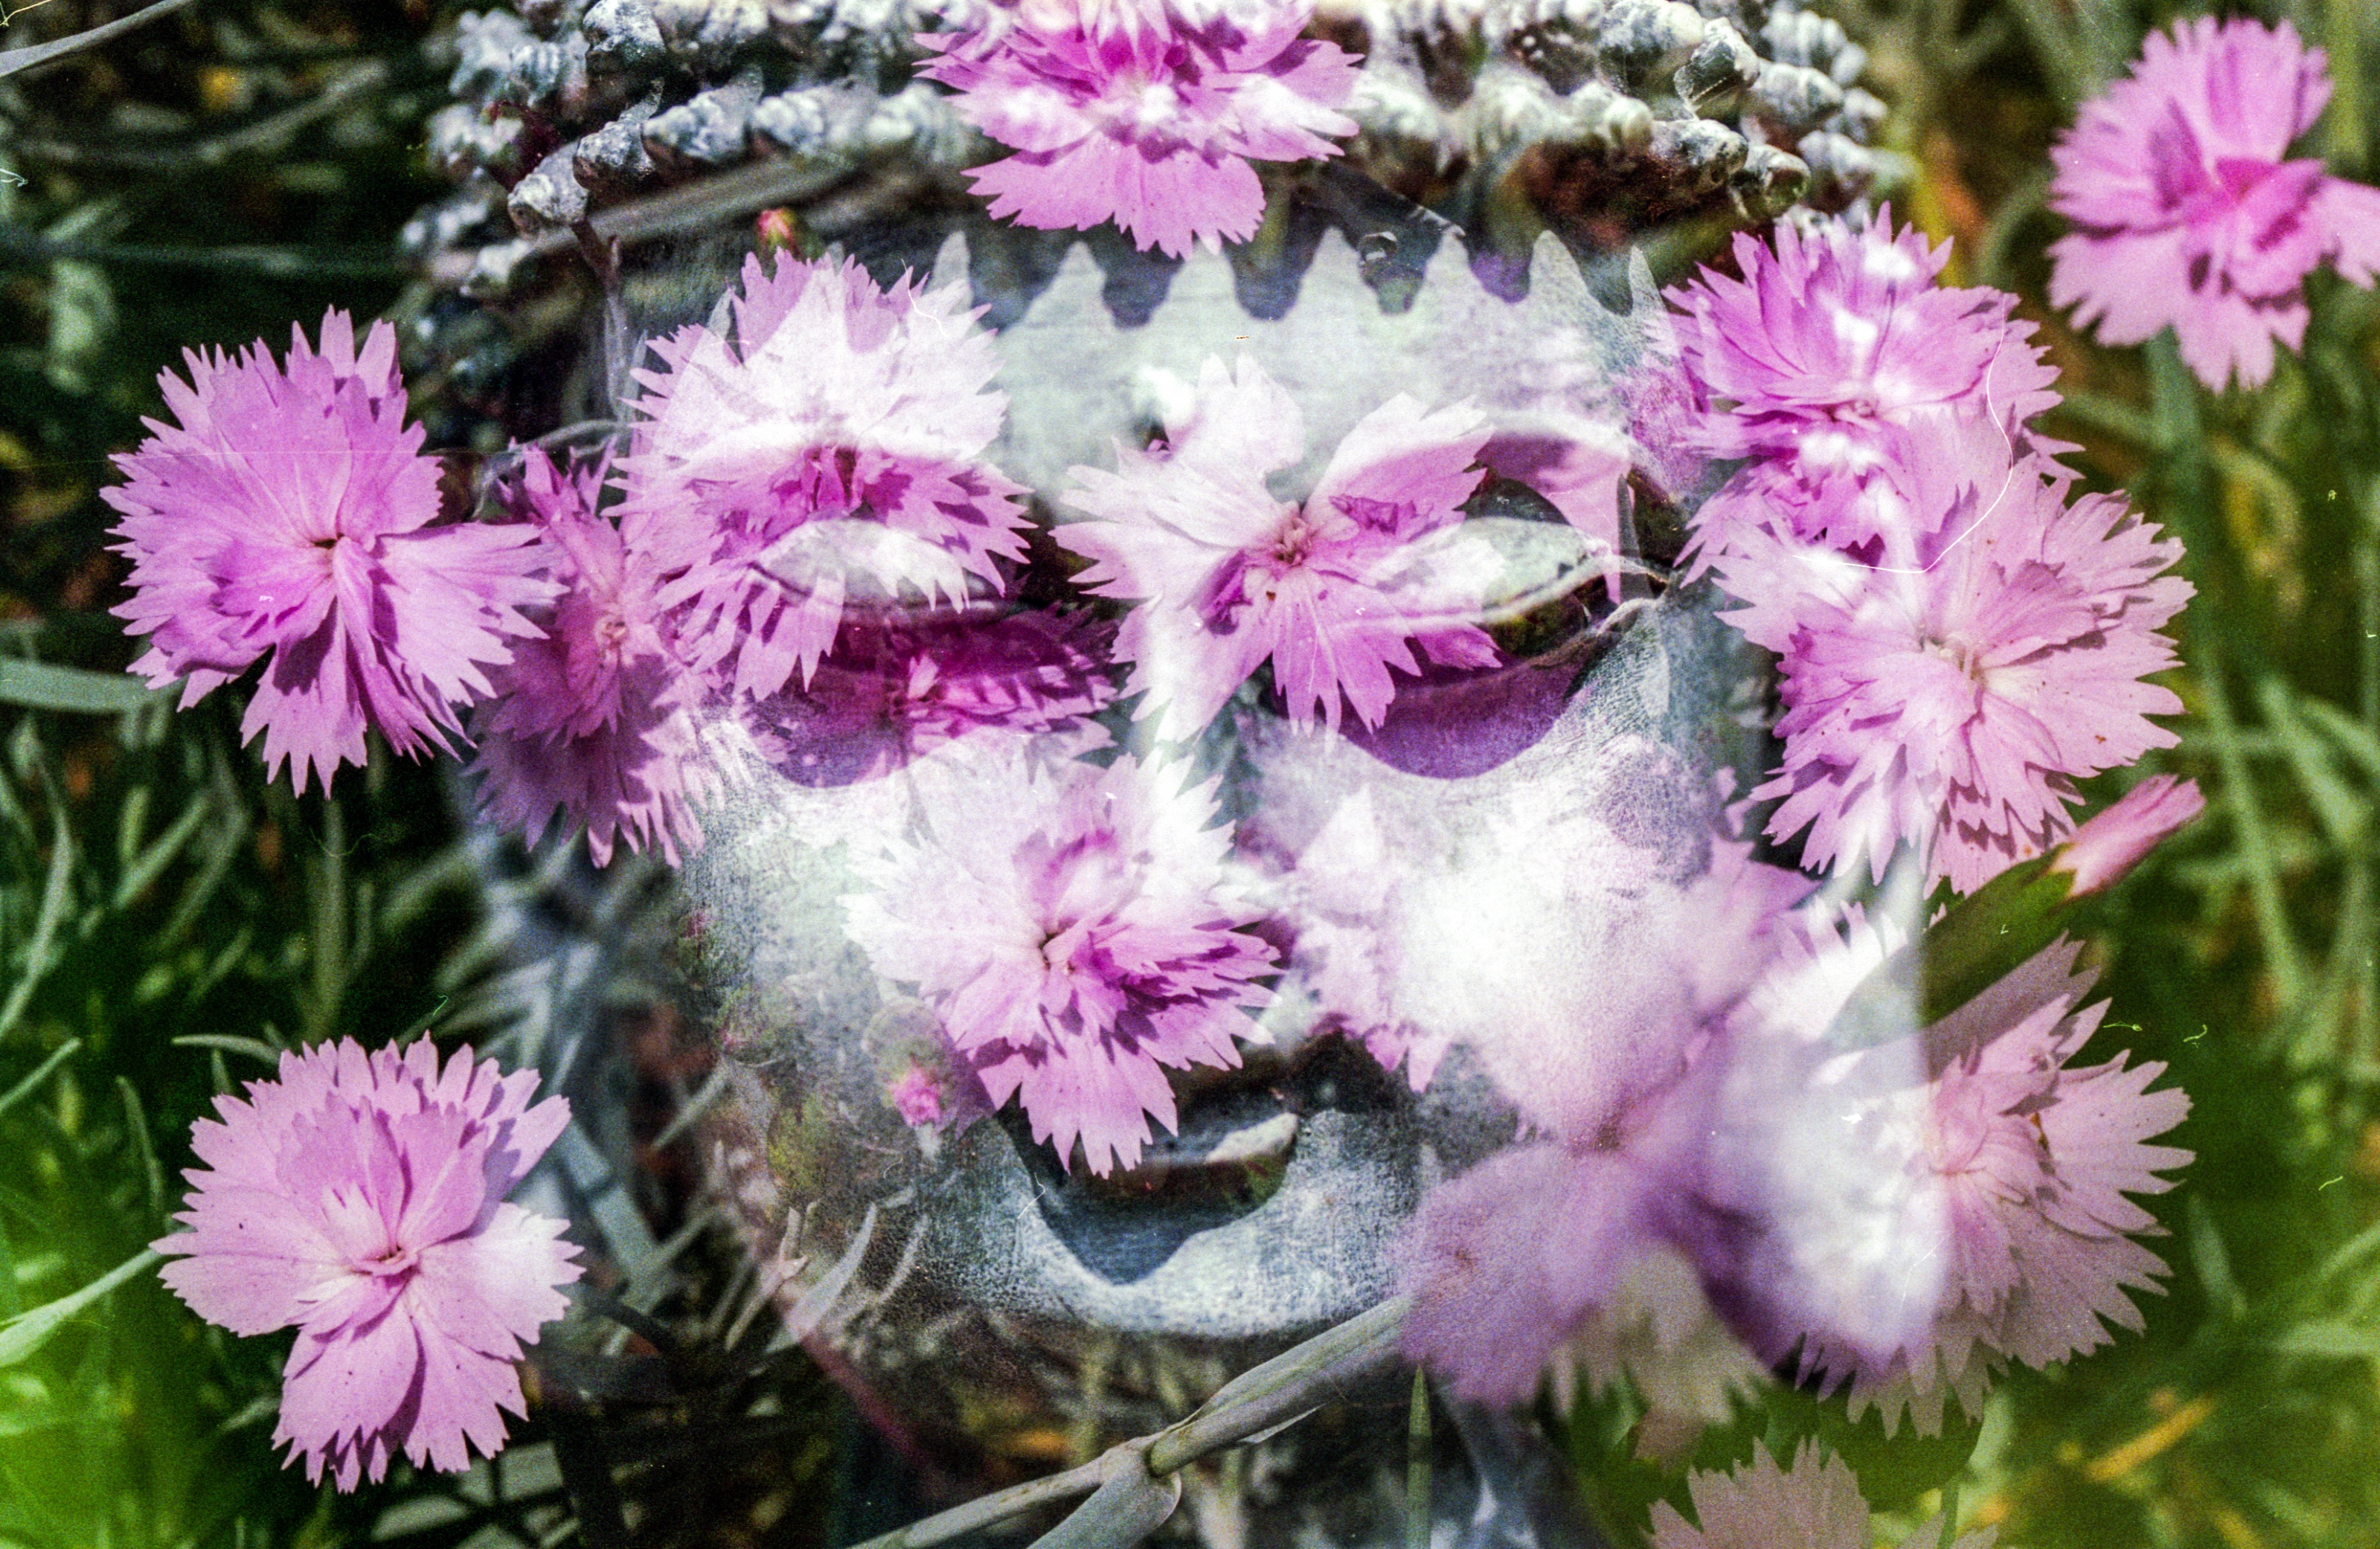
nature, blossom, plant, flower, petal, mystical, statue, mystic, herb, symbol, produce, balance, peace, buddhist, buddhism, religion, flora, health, zen, spiritual, wildflower, religious, meditation, shrub, carnation, buddha, sacred, spirit, oriental, floristry, dianthus, harmony, meditating, spirituality, flowering plant, daisy family, chakra, all is one, land plant, pink family